The Wheel (game show)

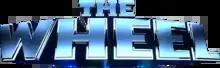

The Wheel is a British television game show hosted by Michael McIntyre, broadcast on Saturday evenings on BBC One.